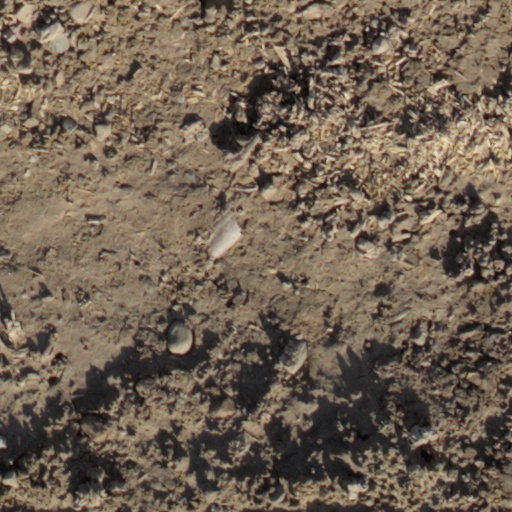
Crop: wheat